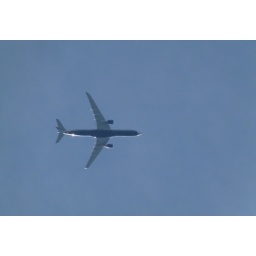
Taken flying over my house